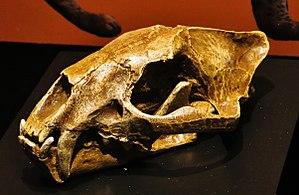
Proailurus est un genre éteint de félins qui vivait en Eurasie il y a 25 millions d'années. Des fossiles ont été retrouvés en Mongolie, en Allemagne, en Espagne et en France. Il s'agit du plus ancien félin découvert à ce jour, et du seul genre de la sous-famille, également éteinte, des Proailurinae qui est considéré comme l’ancêtre des félinés, des panthérinés ainsi que des machairodontinés.